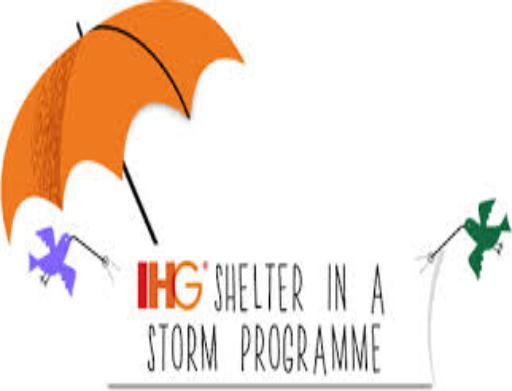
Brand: IHG
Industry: Others